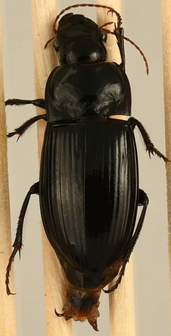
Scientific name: Harpalus caliginosus
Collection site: Sterling Site (STER), plot STER_006